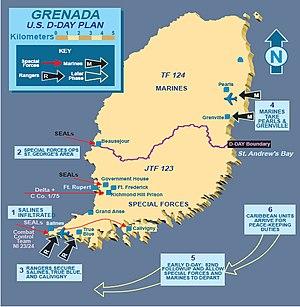
L’invasion de la Grenade, également connue sous le nom de code Operation Urgent Fury, est l'opération militaire qui vit le débarquement à la Grenade, un État indépendant situé dans les petites Antilles, d'une force militaire réunissant des soldats des États-Unis et de plusieurs nations des Caraïbes. L'opération de 1983, qui faisait suite à plusieurs années de tensions politiques entre la Grenade et les États-Unis, a été déclenchée par le coup d'État ayant mené au renversement et à l'exécution du Premier ministre grenadien, Maurice Bishop. Le 25 octobre 1983, les États-Unis, la Barbade, la Jamaïque et les membres de l'Organisation des États de la Caraïbe orientale envoyèrent une flotte et firent débarquer des troupes sur l'île, écrasèrent les troupes grenadiennes et cubaines et renversèrent le gouvernement militaire d'Hudson Austin. Cette opération mit fin au Gouvernement révolutionnaire du peuple, régime d'orientation communiste en place à la Grenade depuis 1979.